Iargo Springs

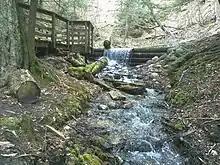
Iargo Springs Oscoda MI

Iargo Springs in Oscoda, Michigan, features several viewing decks and a boardwalk path through the natural springs. Natural springs are formed from water that naturally flows to the surface from underground. The natural springs can be accessed from the road by stairs leading down to the Au Sable River. Man-made barriers pool the springs and create small waterfalls. The wooden boardwalk stretches over as it winds through the natural springs.